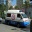
Label: ambulance